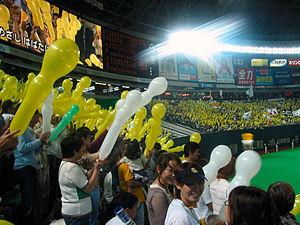
Fukuoka est le chef-lieu de la préfecture de Fukuoka à la pointe nord de l'île de Kyūshū au Japon. Elle était à l'origine composée de deux villes séparées : Fukuoka, la ville seigneuriale, organisée autour d'un château construit par le clan Kuroda, à l'ouest du fleuve Naka, et Hakata, la ville populaire orientale. Les deux villes ont fusionné en 1889 en prenant le nom de « Fukuoka ».
Le baseball [bɛzbol] est un sport collectif dérivé des mêmes racines que le cricket, qui se pratique sur un terrain de gazon et de sable. Il se joue avec des battes pour frapper une balle lancée, et des gants pour rattraper la balle. Les origines du baseball prêtent à controverse, mais il est indiscutable que les premières règles modernes ont été codifiées aux États-Unis en 1845. Les racines européennes du jeu, longtemps négligées par les autorités américaines afin de faire du baseball un sport typiquement américain, sont connues de longue date par les historiens américains du sport. La récente mise en lumière d'une description d'un match joué en 1755 dans le Surrey va dans ce sens.